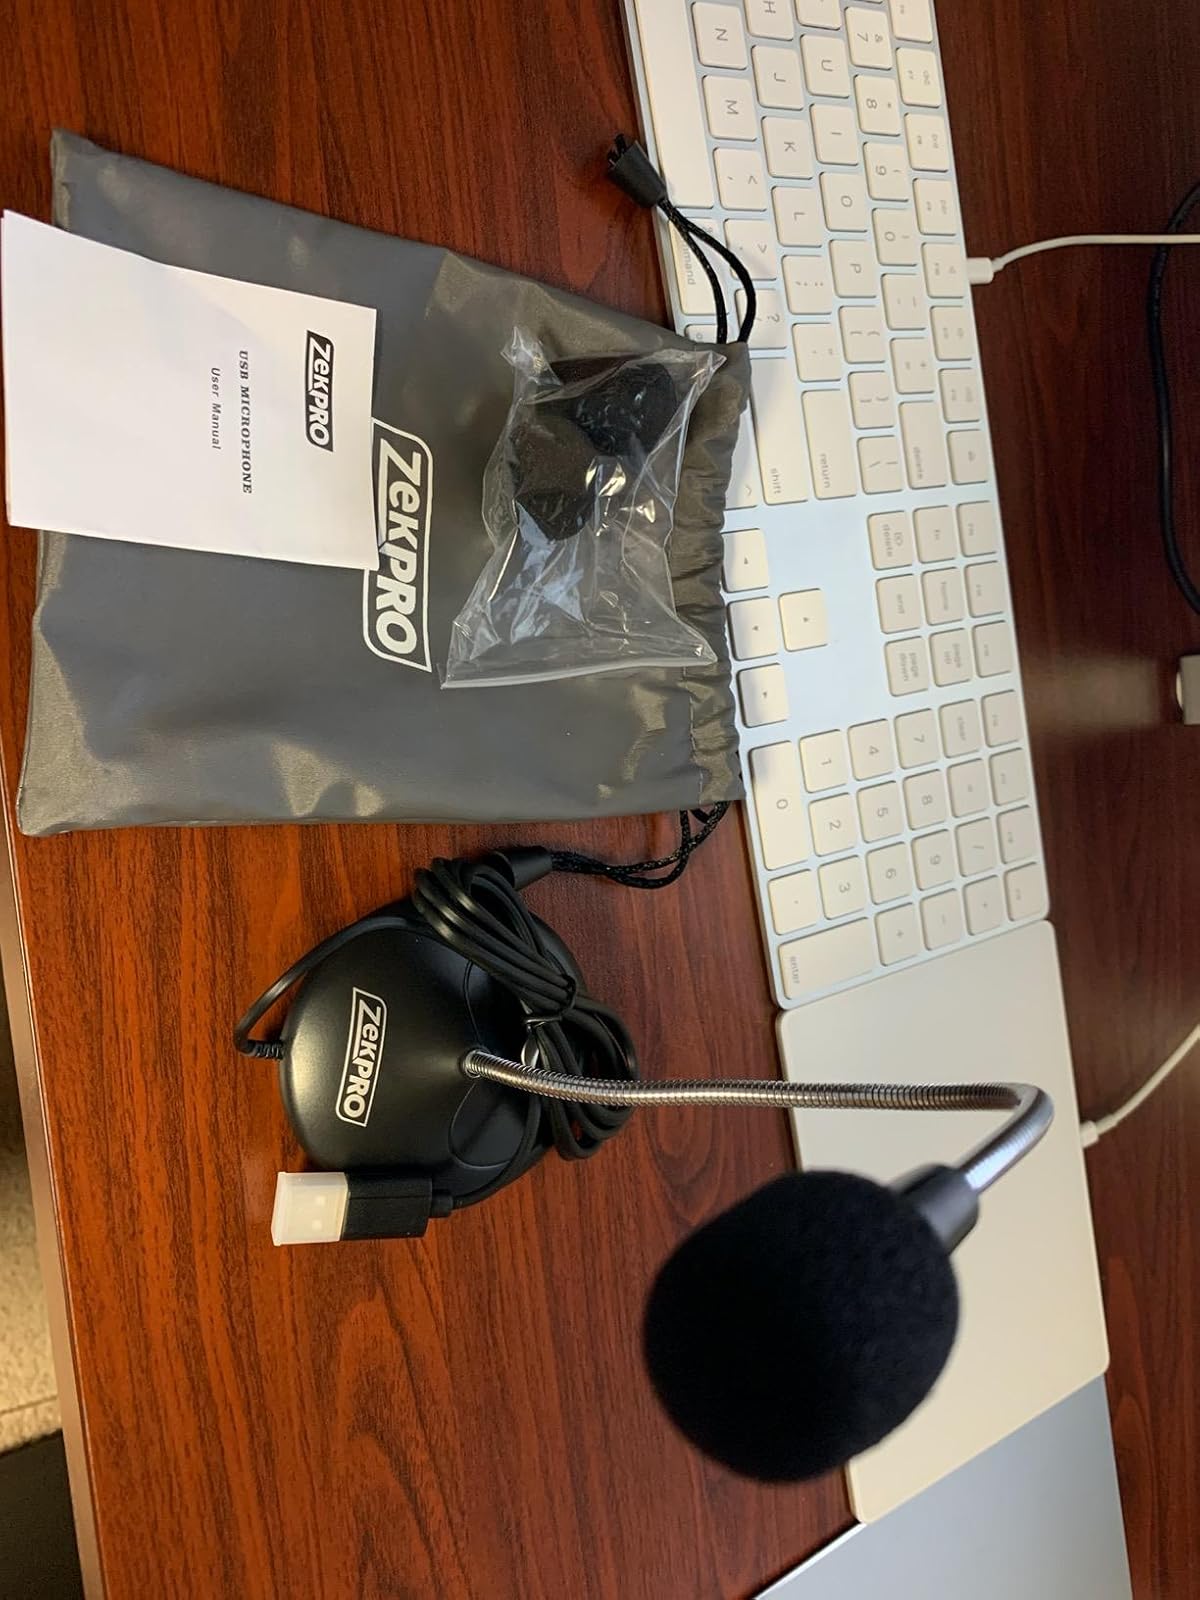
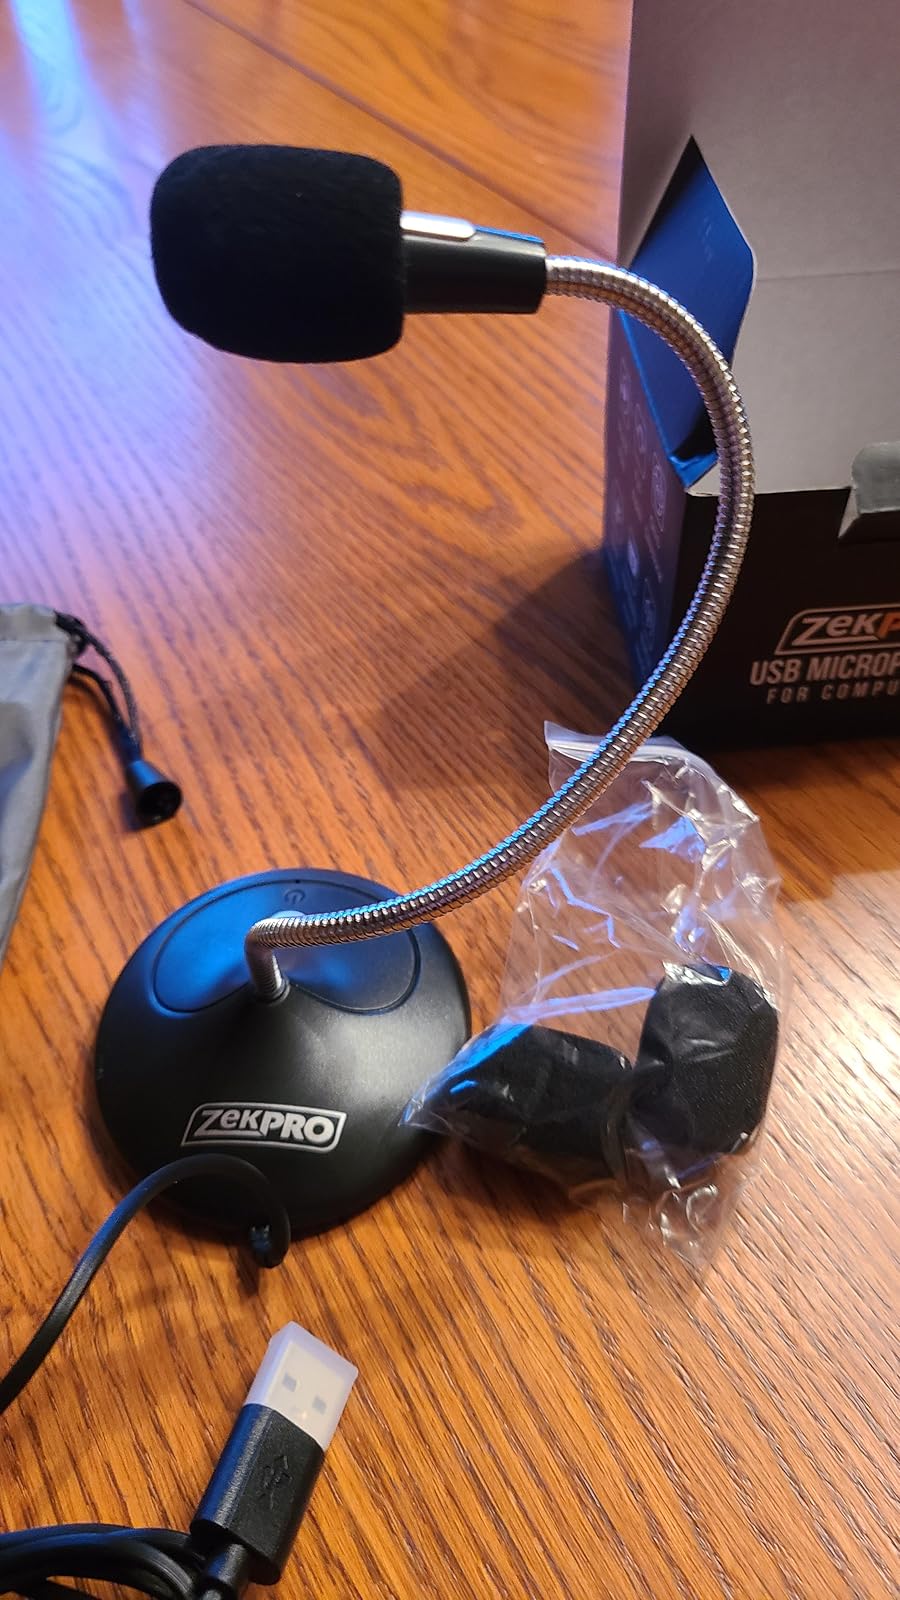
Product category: microphone
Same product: yes